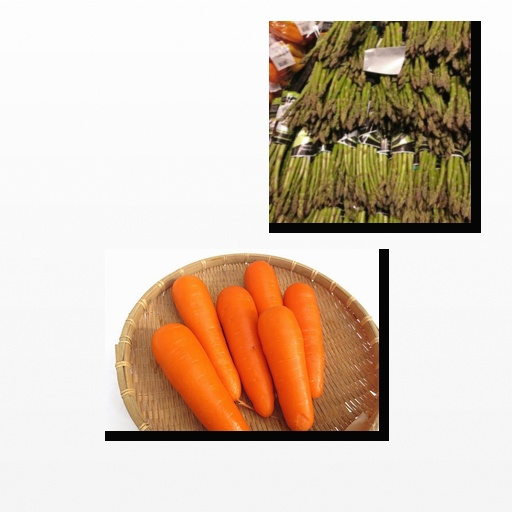
Food items: carrot, asparagus